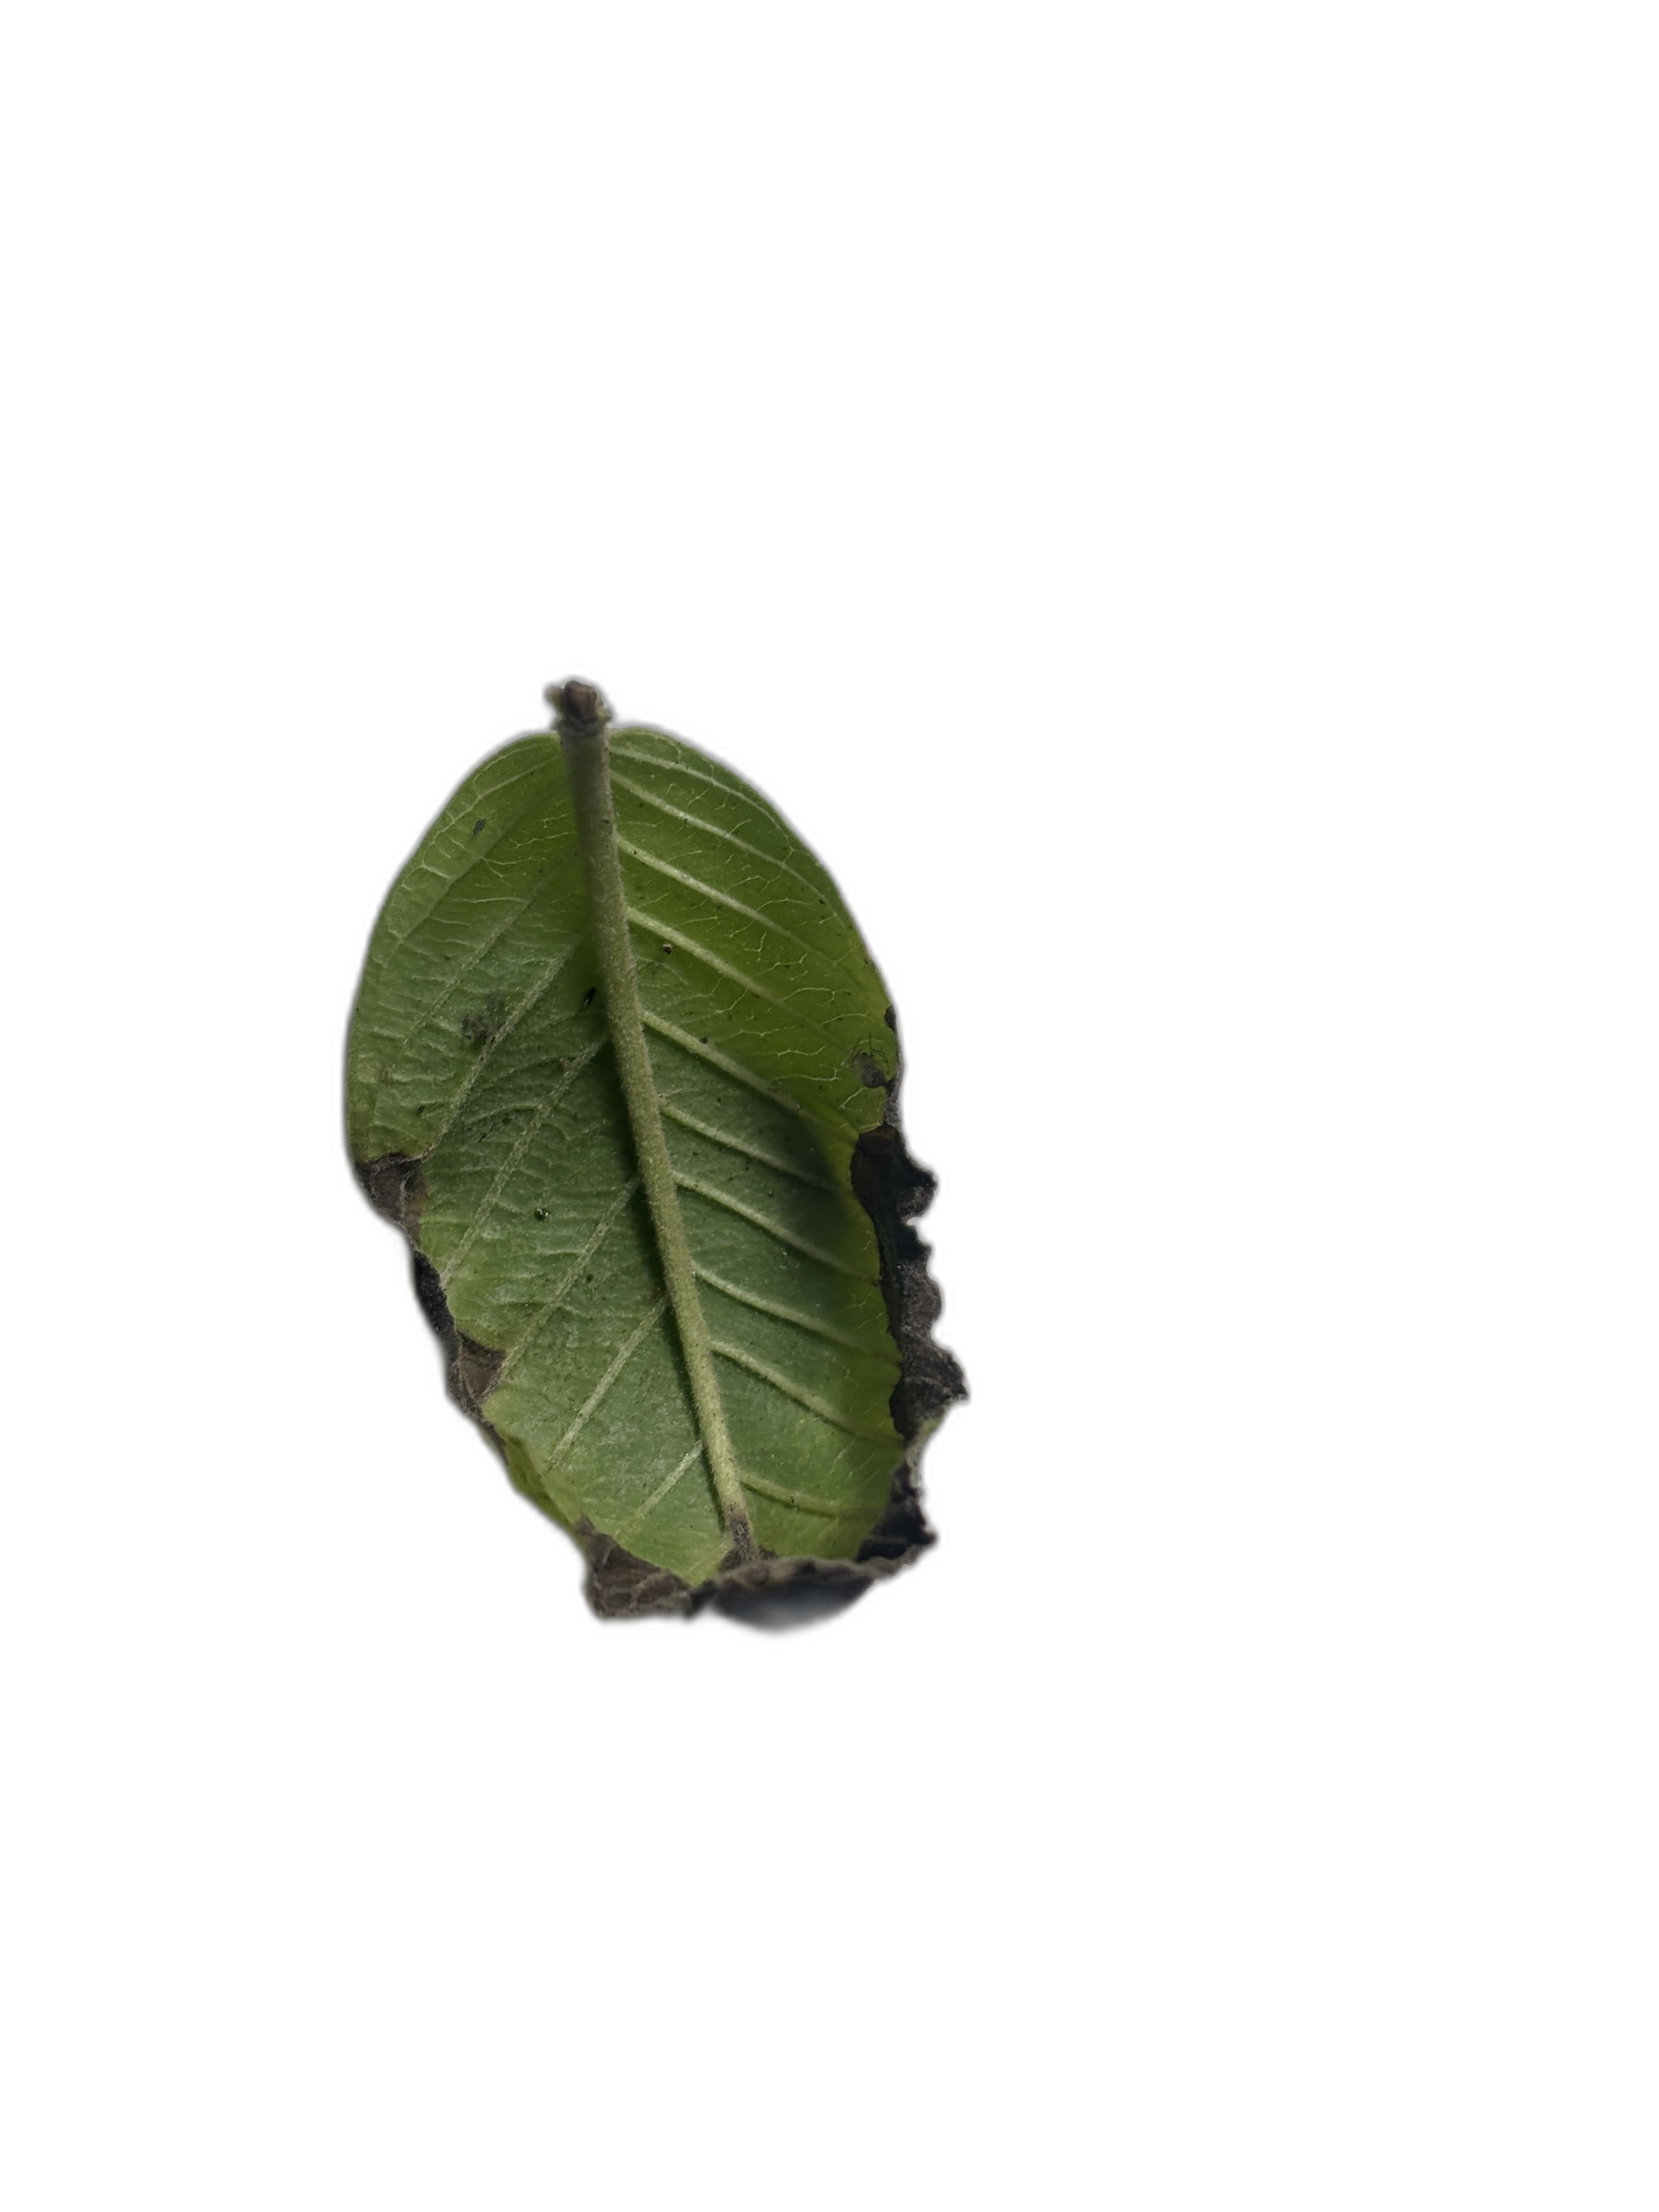
Plant part: leaf
Disease: Canker